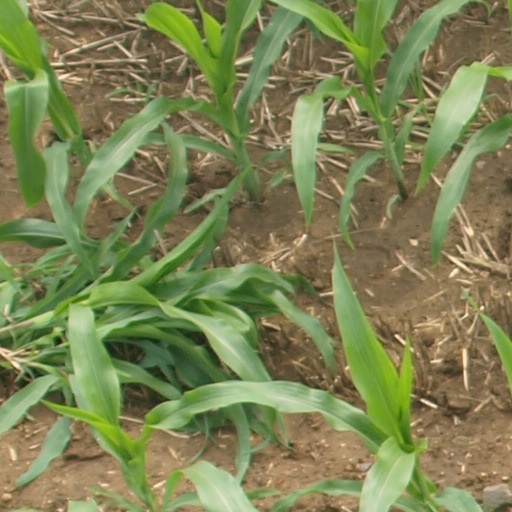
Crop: maize; corn